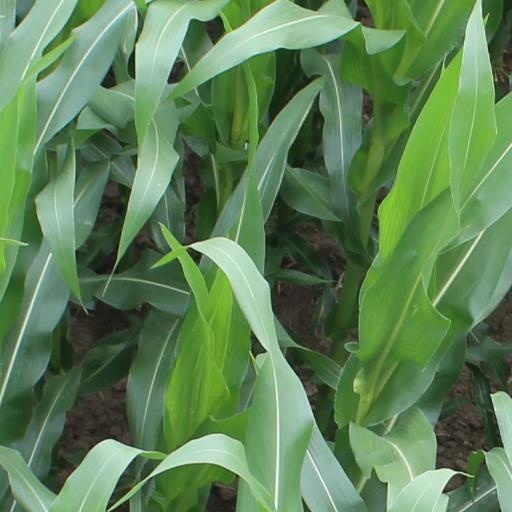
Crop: maize; corn